Luarsab II of Kartli

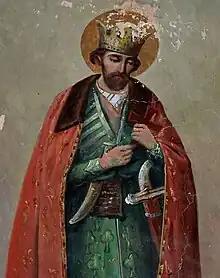
Fresco of Luarsab II at the Shio-Mghvime Monastery.

Luarsab II the Holy Martyr (1592 – 21 June (O.S.), 1 July (N.S.), 1622) was a Georgian monarch who reigned as king ("mepe") of Kartli (eastern Georgia) from 1606 to 1615. He was a member of the Bagrationi dynasty.